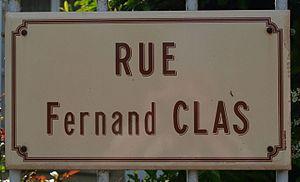
Leugny (Yonne, France)
Fernand Clas de son vrai nom Fernand Colas, né à Leugny dans le département de l'Yonne le 14 mai 1868 et mort à Paris dans le département de la Seine le 31 mai 1935, est un poète et écrivain français. Il écrivait en poyaudin, le patois de la région naturelle de la Puisaye.